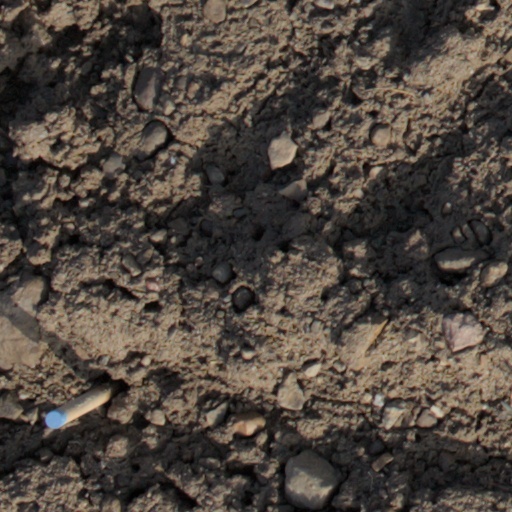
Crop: wheat